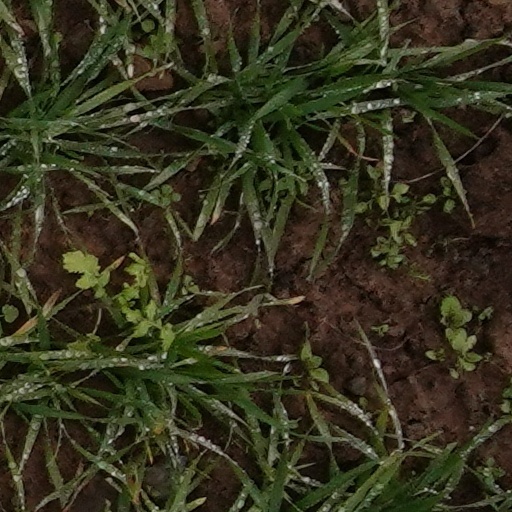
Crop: wheat